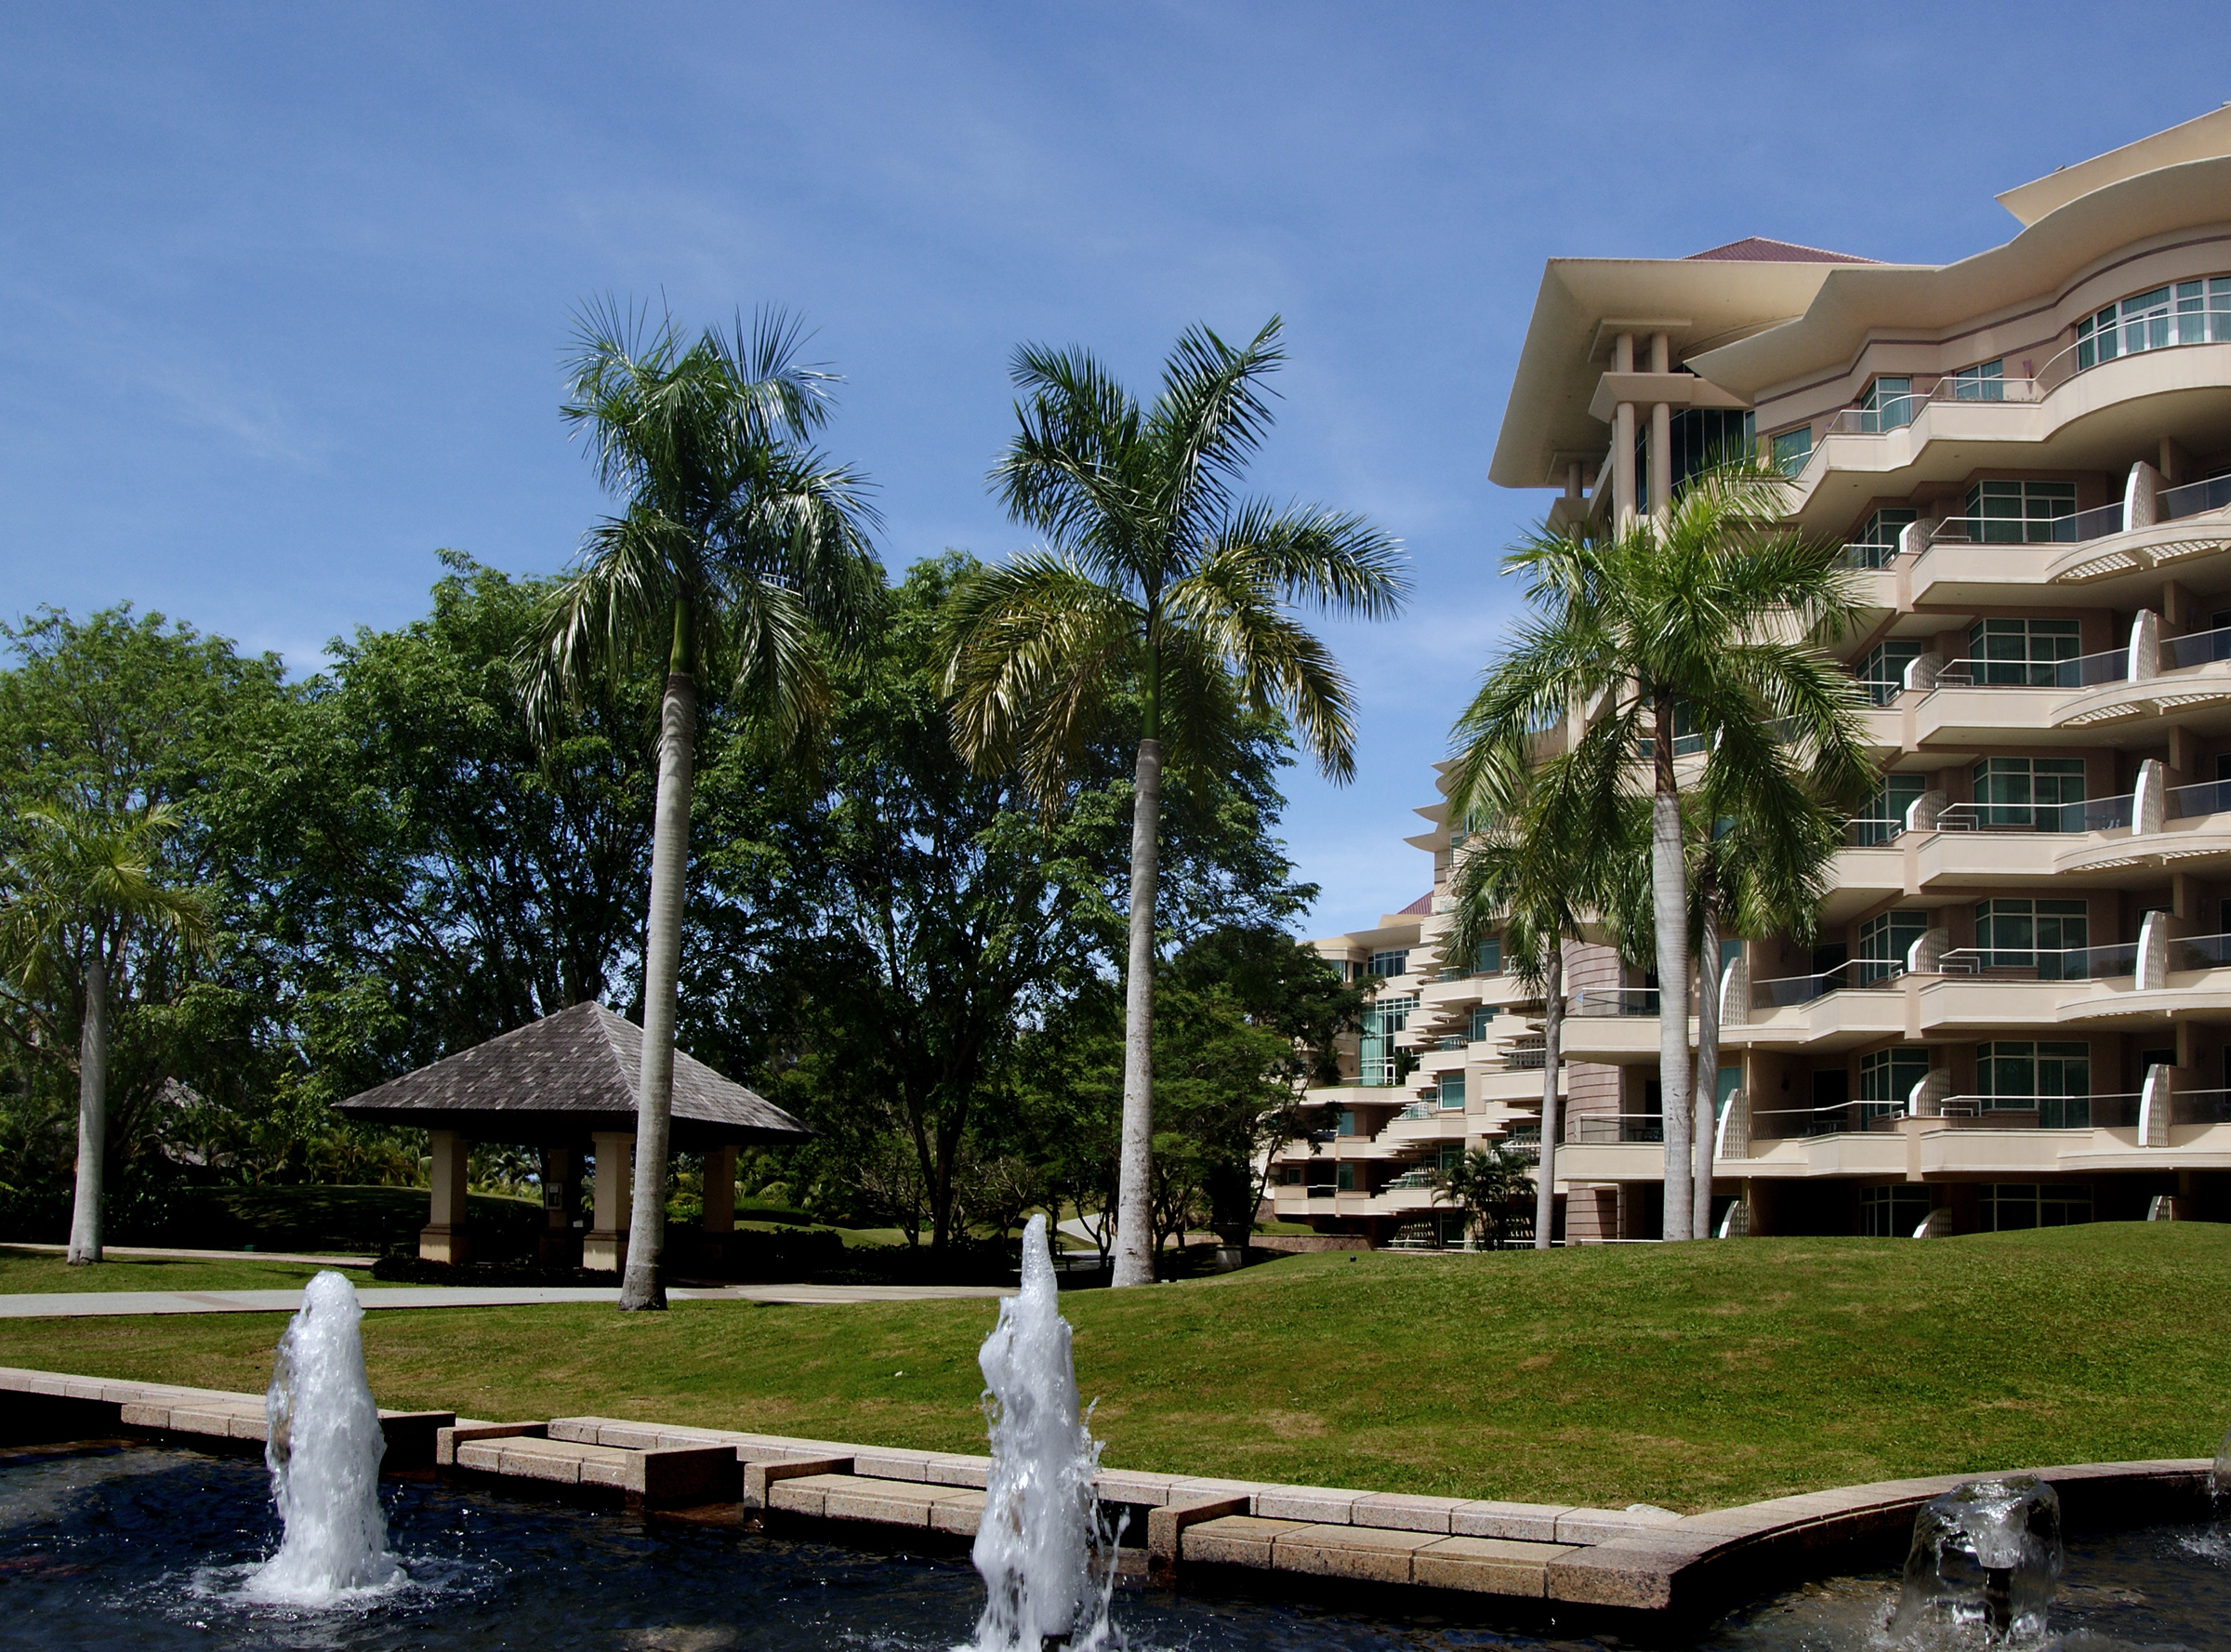
architecture, villa, home, walkway, vacation, plaza, property, marina, resort, town square, estate, bruneiluxury, condominium, residential area, arecales